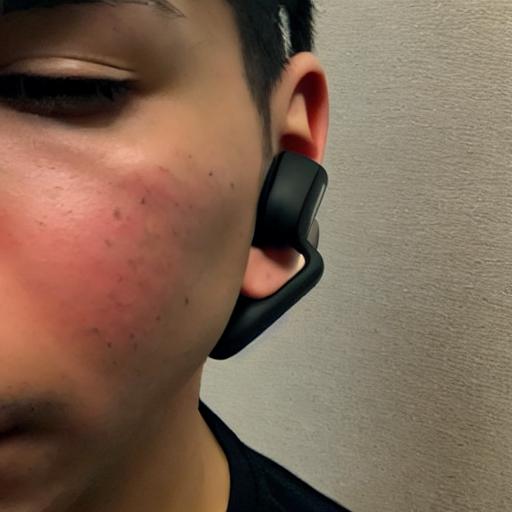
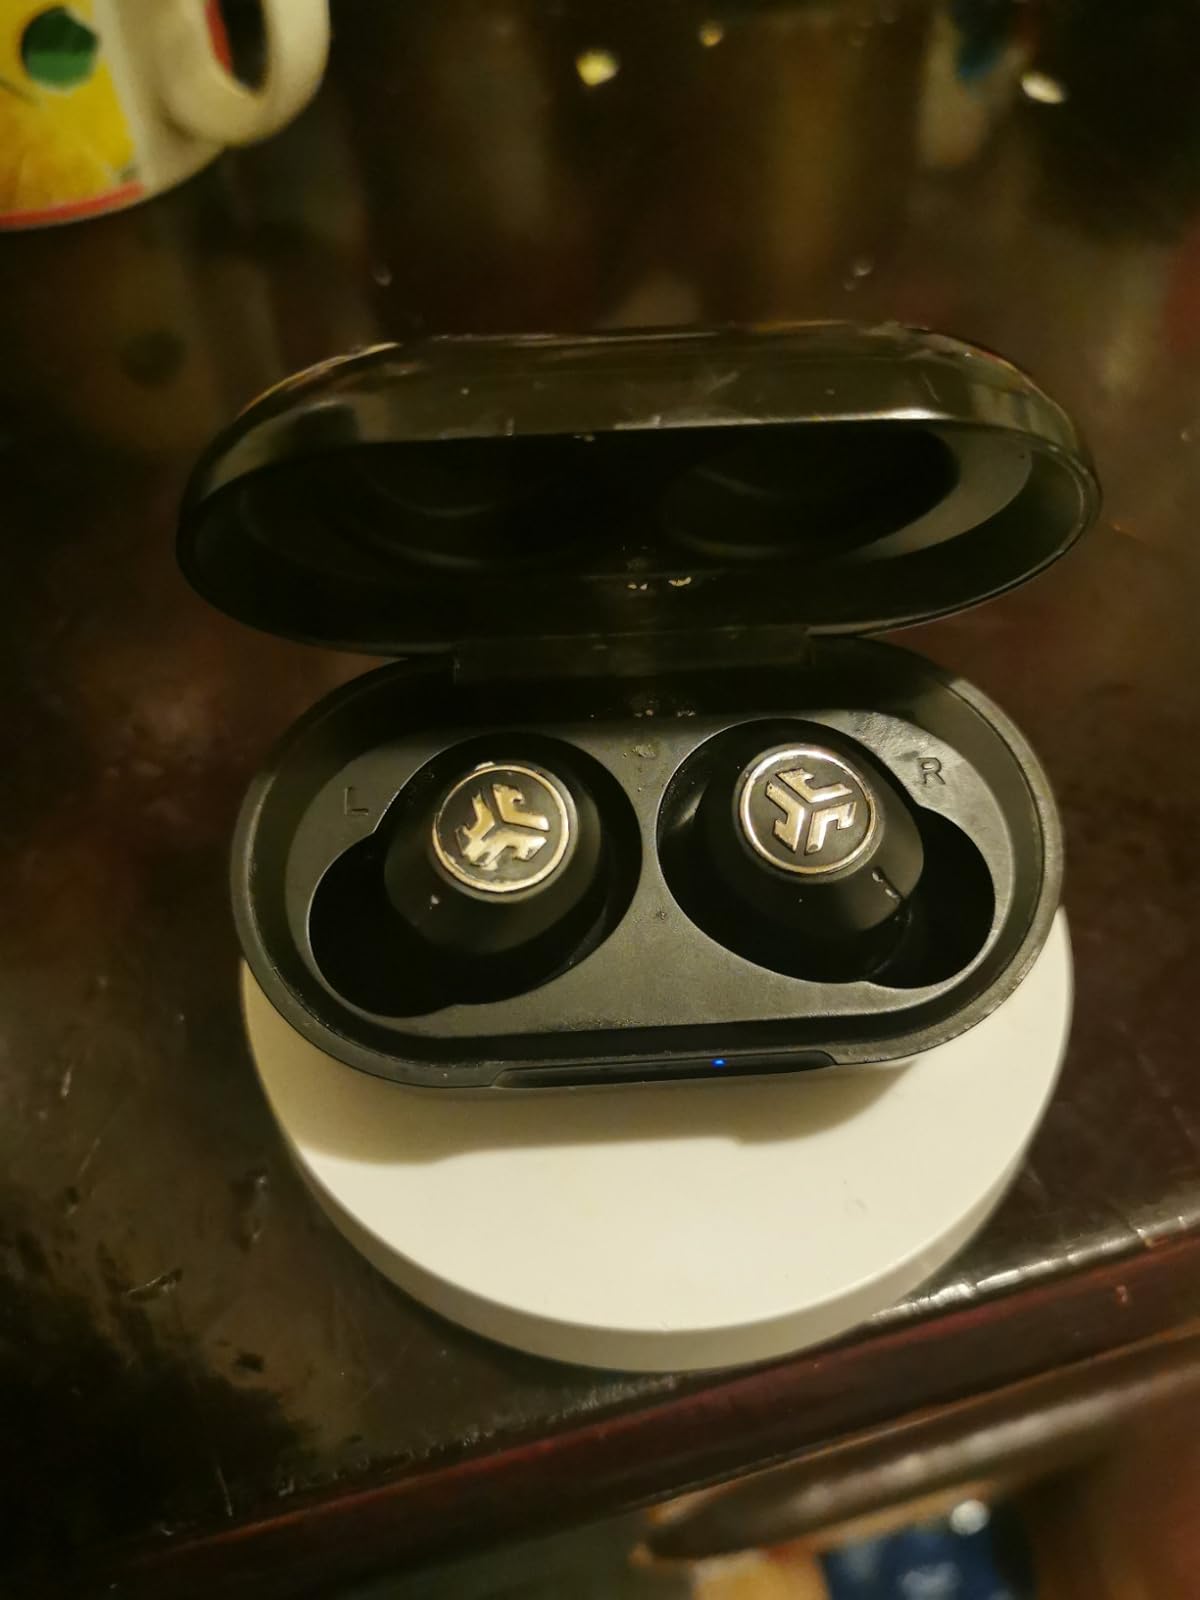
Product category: earbuds
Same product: no